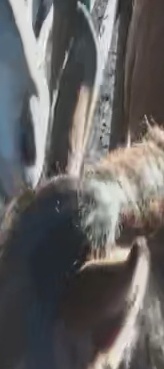
Face region: ears (position_of_ears)
Pain indicator: moderately_present